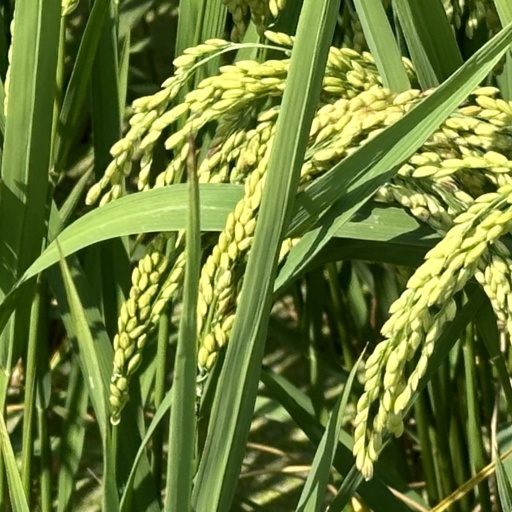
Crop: rice